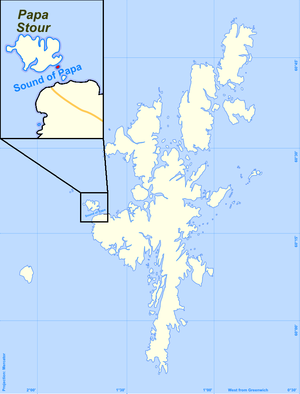
Forewick Holm est une île des Shetland située à proximité de Papa Stour. C'est une micronation depuis 2008.